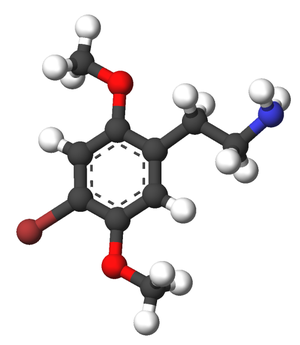
2C-B
Model af 2C-B
2C-B, eller 4-brom-2,5-dimethoxyphenethylamin er et syntetisk psykedelium udviklet af den amerikanske kemiker Alexander Shulgin i 1974. Stoffet blev publiceret og kommenteret i hans udgivelse PiHKAL, hvor dosen er angivet som ml. 16-24mg, oralt. Stoffet kan både indtages oralt og nasalt.